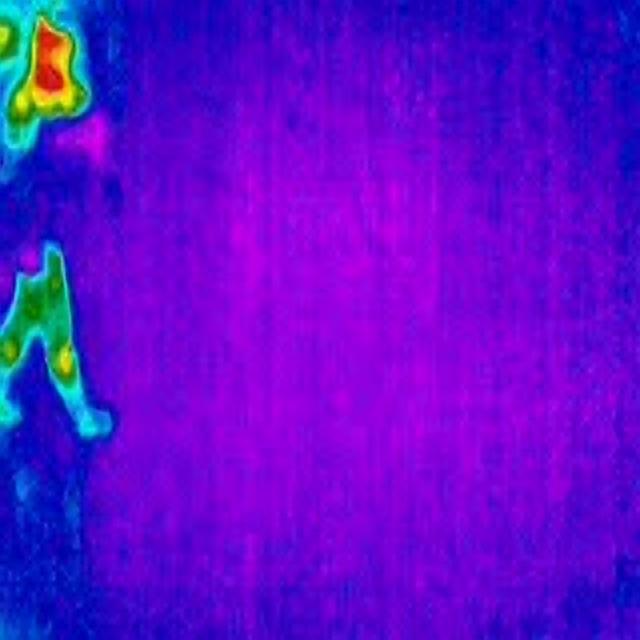
Detected objects:
label: person